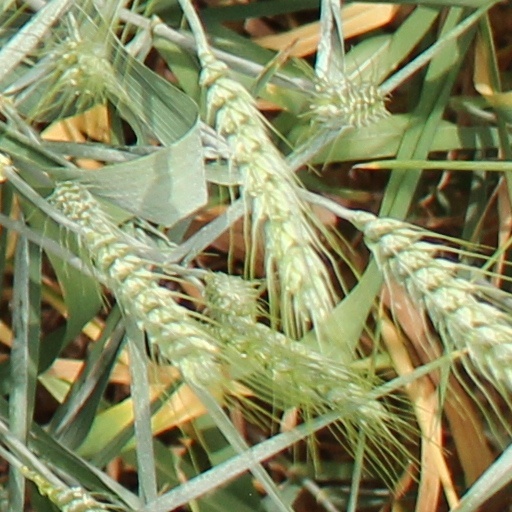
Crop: wheat